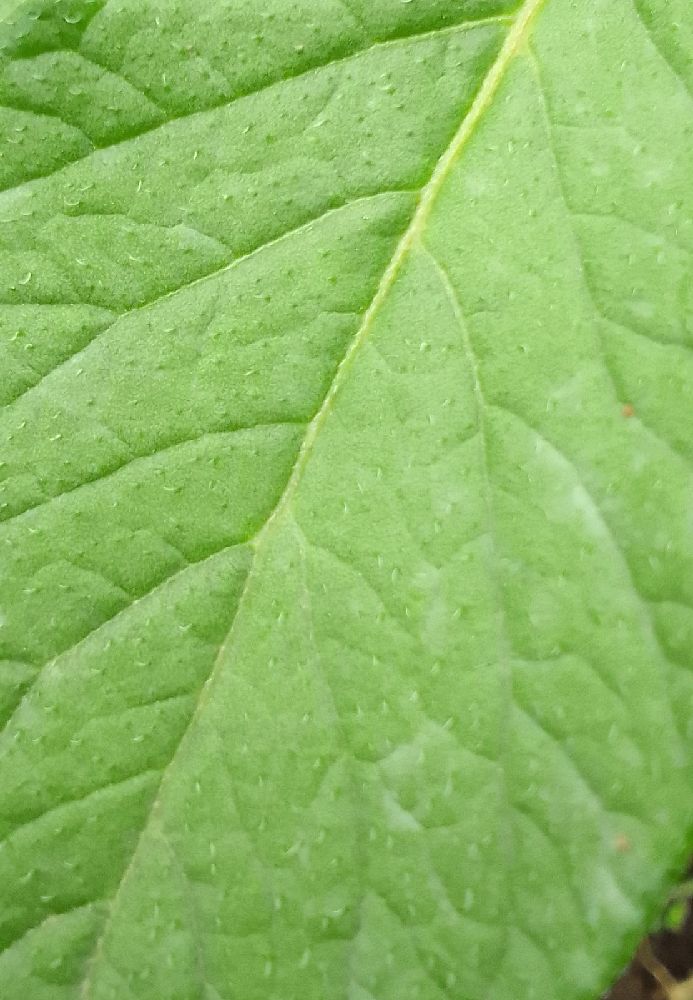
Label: Healthy